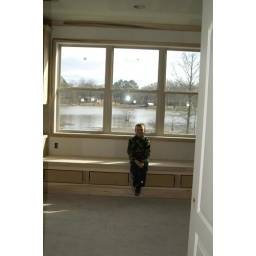
window seat in Ian and Nicholas room